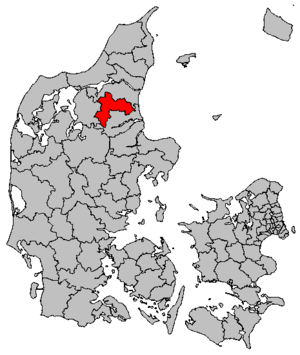
Rebild est une commune du Danemark, dans la région du Jutland du Nord ; c’est également le nom de son chef-lieu et ville principale. La municipalité couvre une superficie de 625 km² et compte une population totale de 29 916 habitants en 2019.